North Macedonia–United States relations

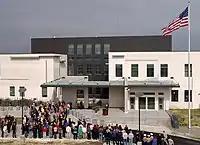
Embassy of the United States in Skopje

USAID is working to strengthen North Macedonia's non-governmental organization (NGO) and community networks, encourage judicial reform, in particular by modernizing court administration, and build capacity and transparency of the parliament and local governments. USAID has helped strengthen the State Election Commission's capacity to administer elections and supported domestic NGO election monitoring of the spring 2005 municipal elections. A U.S. Department of Justice Resident Legal Advisor focuses on strengthening the independence of the judiciary, efficacy of public prosecution, reform of criminal codes, and capacity to fight trafficking in persons and organized crime.